Roman Catholic Diocese of Savannah

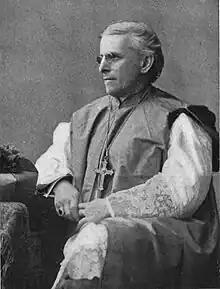
Bishop Kelley (pre-1914)

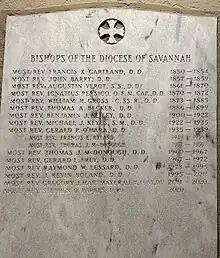

After 13 years in office, Becker died in 1899. Leo XIII replaced him with Monsignor Benjamin Keiley in 1900. During his tenure, Keiley completed the restoration of Cathedral of St. John the Baptist started by Becker; he dedicated the new edifice in October 1900. In other pronouncements, Keiley condemned prejudice and the lynchings of African-Americans. In 1902, Keiley memorialized Confederate States Army veterans from the American Civil War and praised former Confederate President Jefferson Davis. KKelley condemned U.S. President Theodore Roosevelt for inviting the African-American educator Booker T. Washington to the White House. Keiley opposed an initiative to set up a seminary for African-Americans in the diocese, saying:"In America no black man should be ordained. Just as illegitimate sons are declared irregular by canon law...so blacks can be declared irregular because they are held in such contempt by whites."In 1903, after a pronouncement by Pope Pius X on church music, Keiley prohibited his nuns from leading church choirs. He complained to the Vatican that other dioceses in the United States were lenient on that rule. In 1907, Keiley invited the Society of Missionaries of Africa to enter the diocese and build churches and schools for African-Americans. After Keiley resigned due to poor health in 1922, Pope Pius XI appointed Reverend Michael Keyes of the Marist Brothers to be the new bishop of Savannah. On July 11, 1934, Keyes asked parishioners in his diocese to sign a pledge from the Legion of Decency to protest "...vile and unwholesome motion pictures." Keyes retired as bishop of Savannah in 1935.